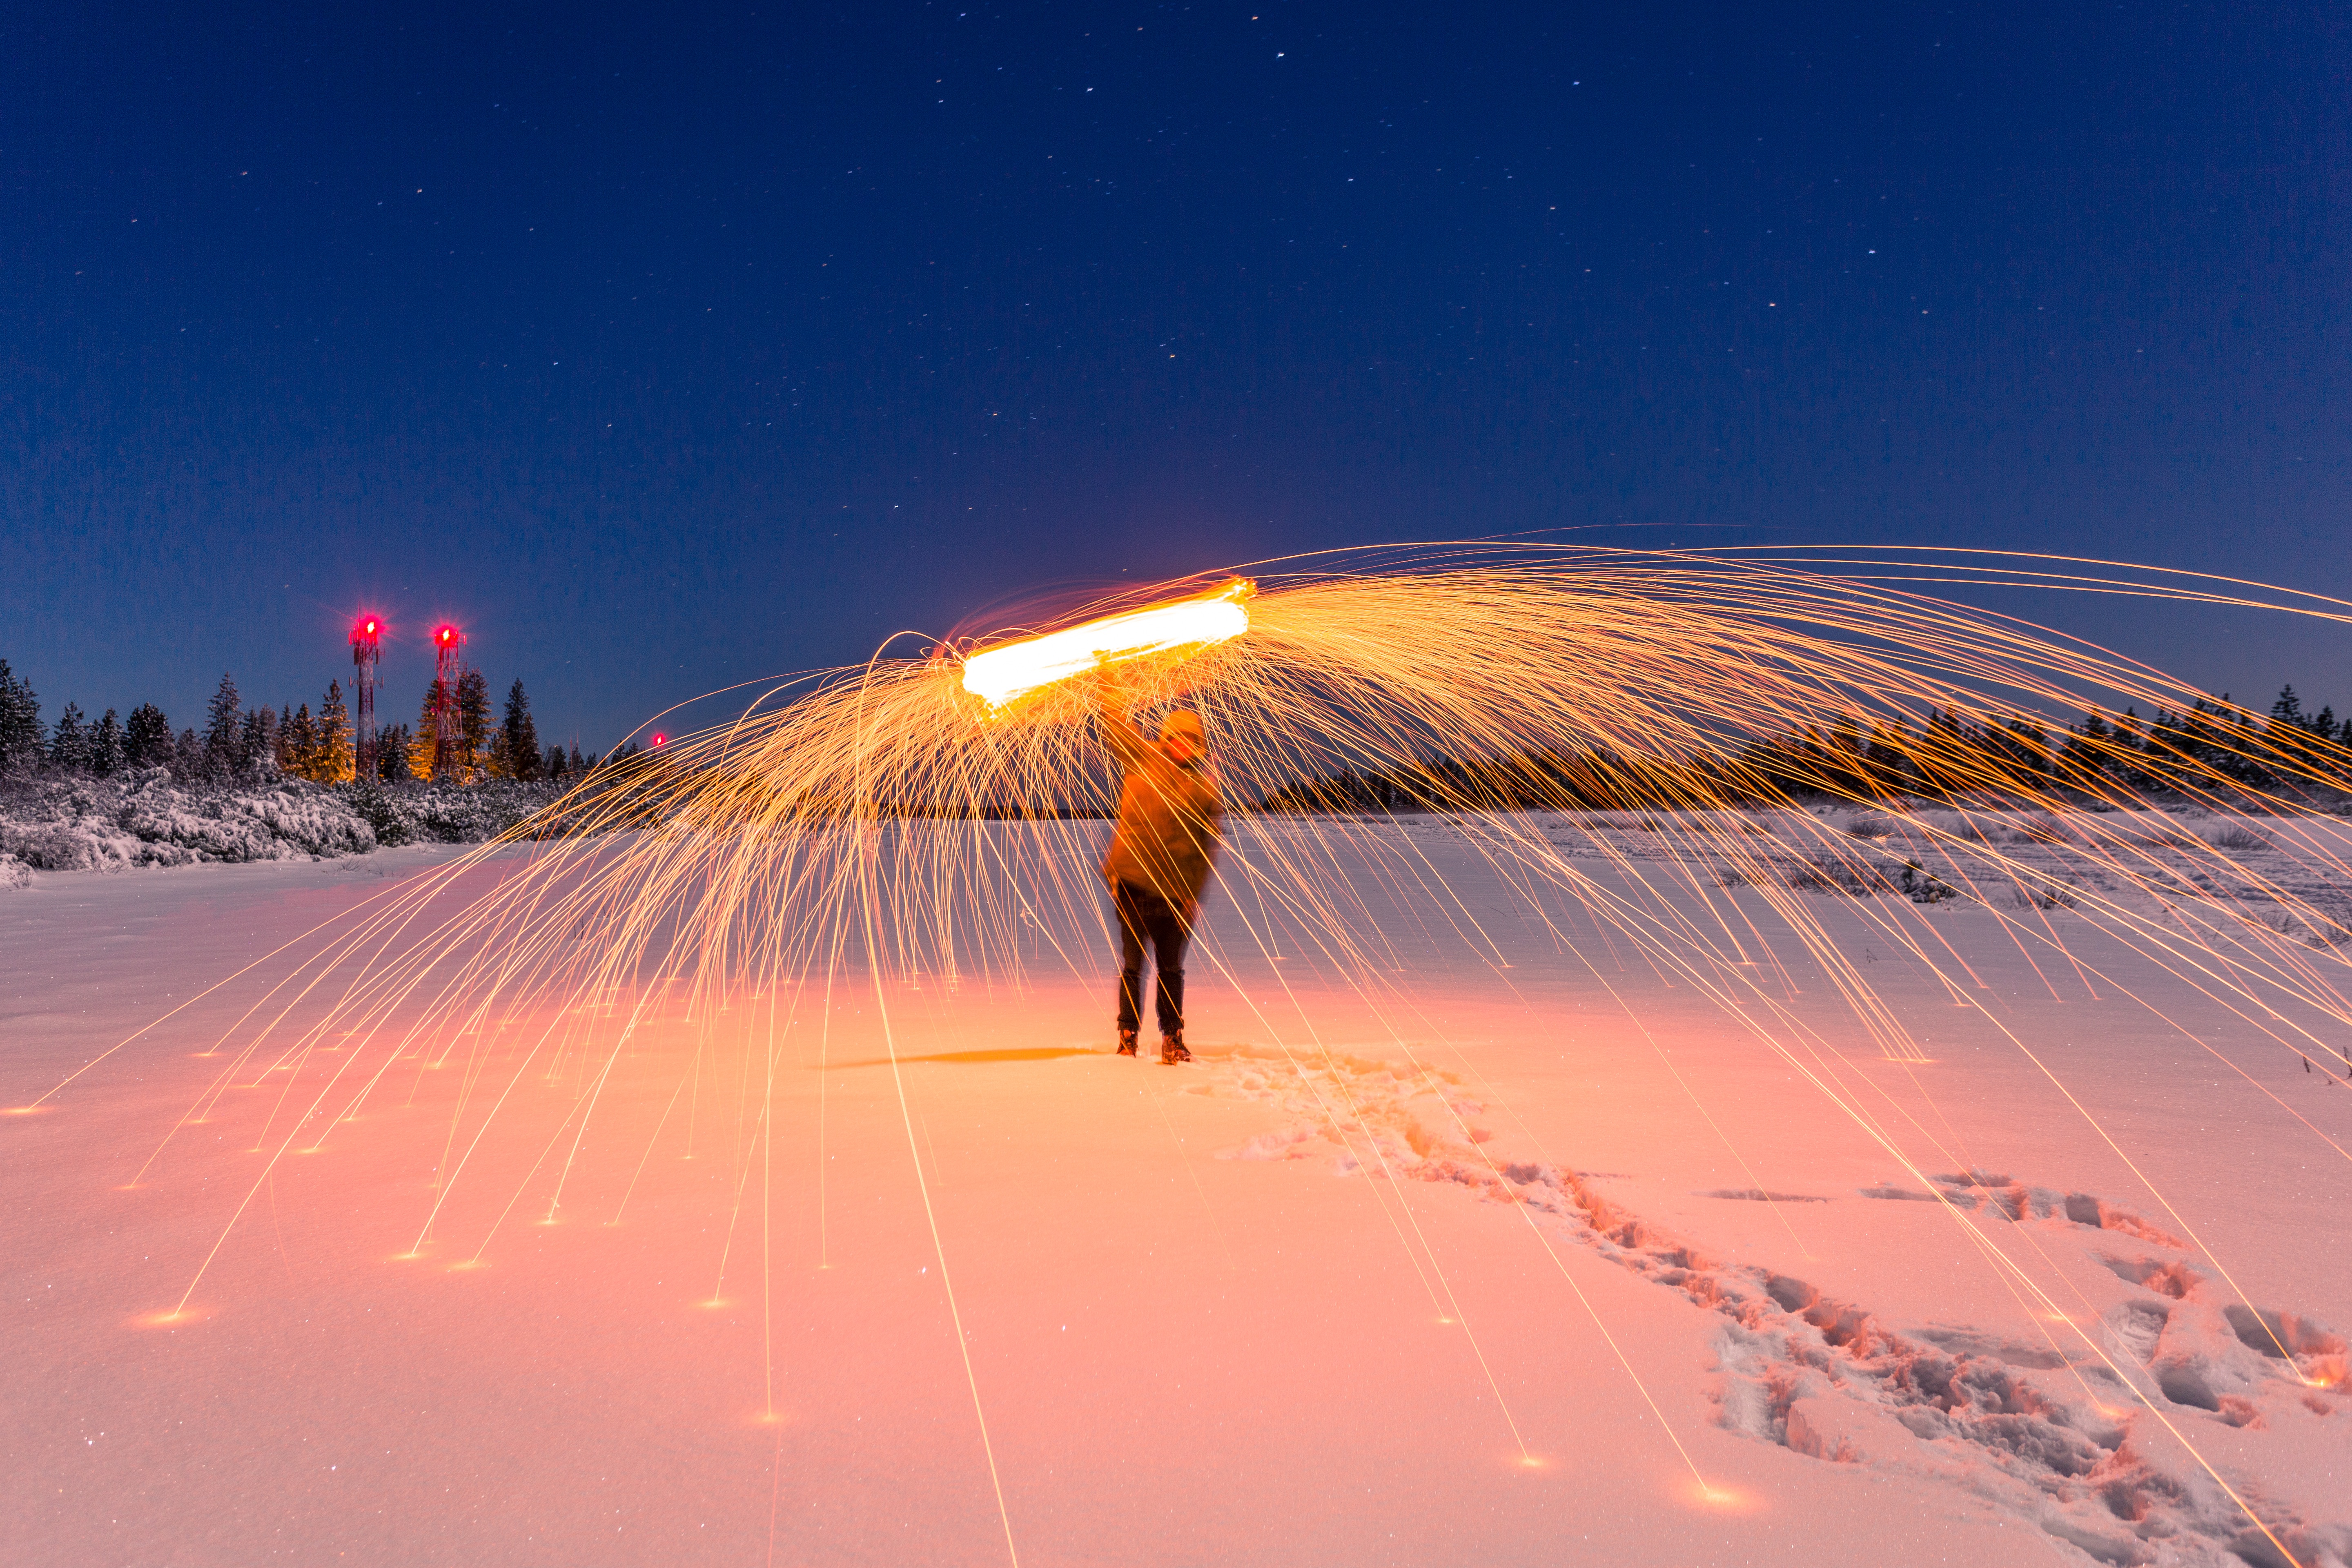
horizon, snow, winter, night, sunlight, dusk, weather, atmosphere of earth, geological phenomenon